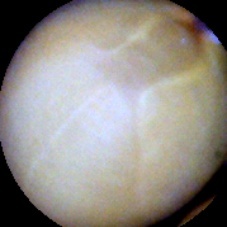
Label: Intact